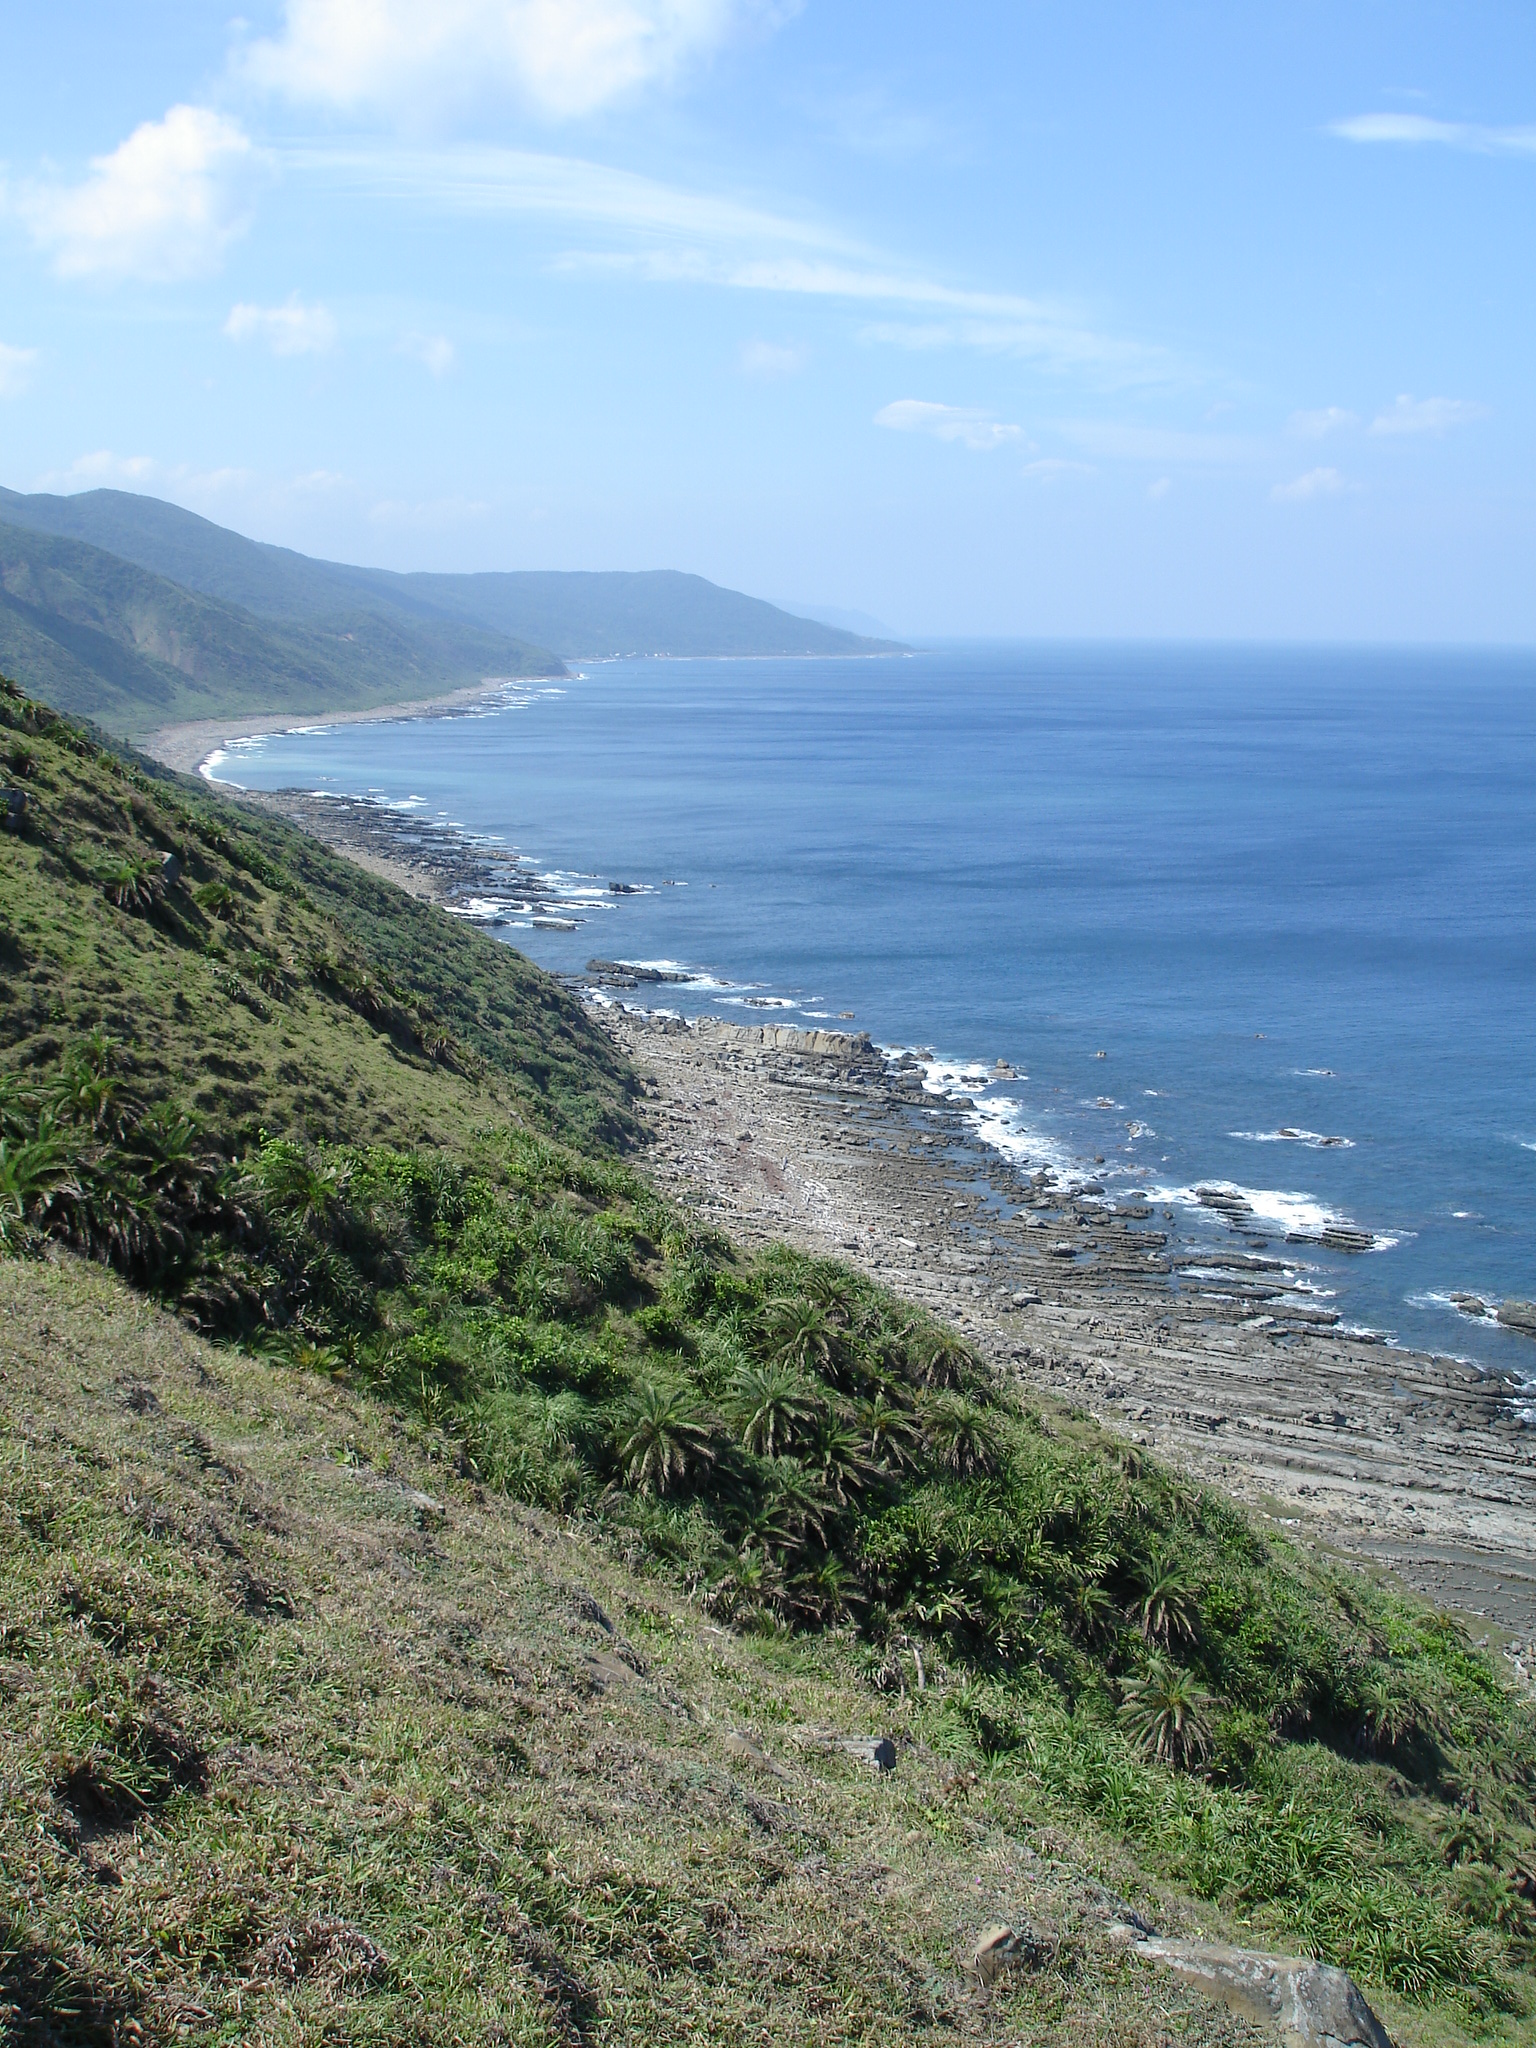
sea, seashore, rocky shore, seaside, mountain, taiwan, coast, body of water, headland, shore, promontory, vegetation, coastal and oceanic landforms, ocean, sky, Raised beach, cape, bay, beach, highland, cliff, terrain, klippe, hill, grass, peninsula, bight, landscape, inlet, sound, vacation, cove, tourism, wave